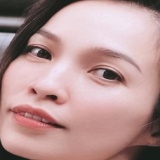
ca sĩ Hiền Thục